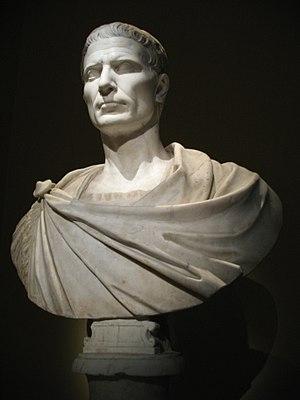
Cette page concerne l'année 59 av. J.-C. du calendrier julien proleptique.